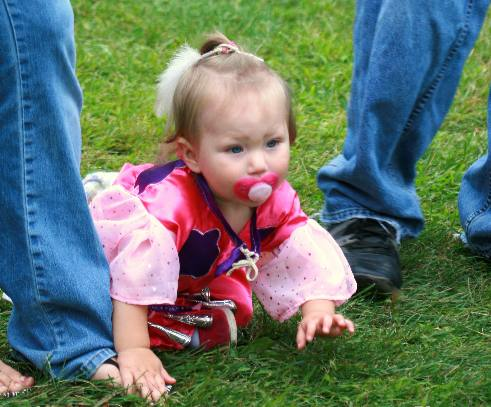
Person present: Yes